Answer in natural language. Considering the relative positions, where is brown colour rectangular table with respect to brown square dresser? Choose between the following options: right or left
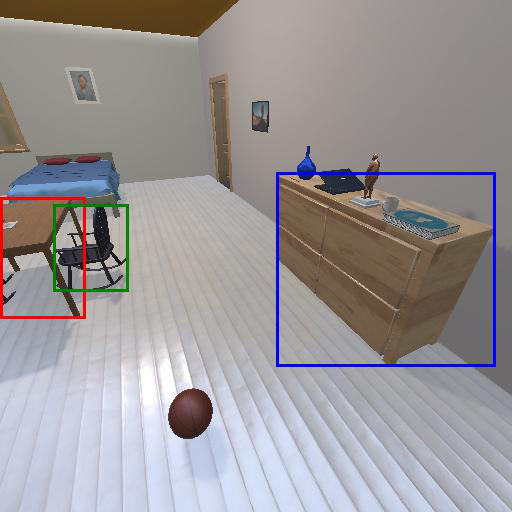
<answer>left</answer>